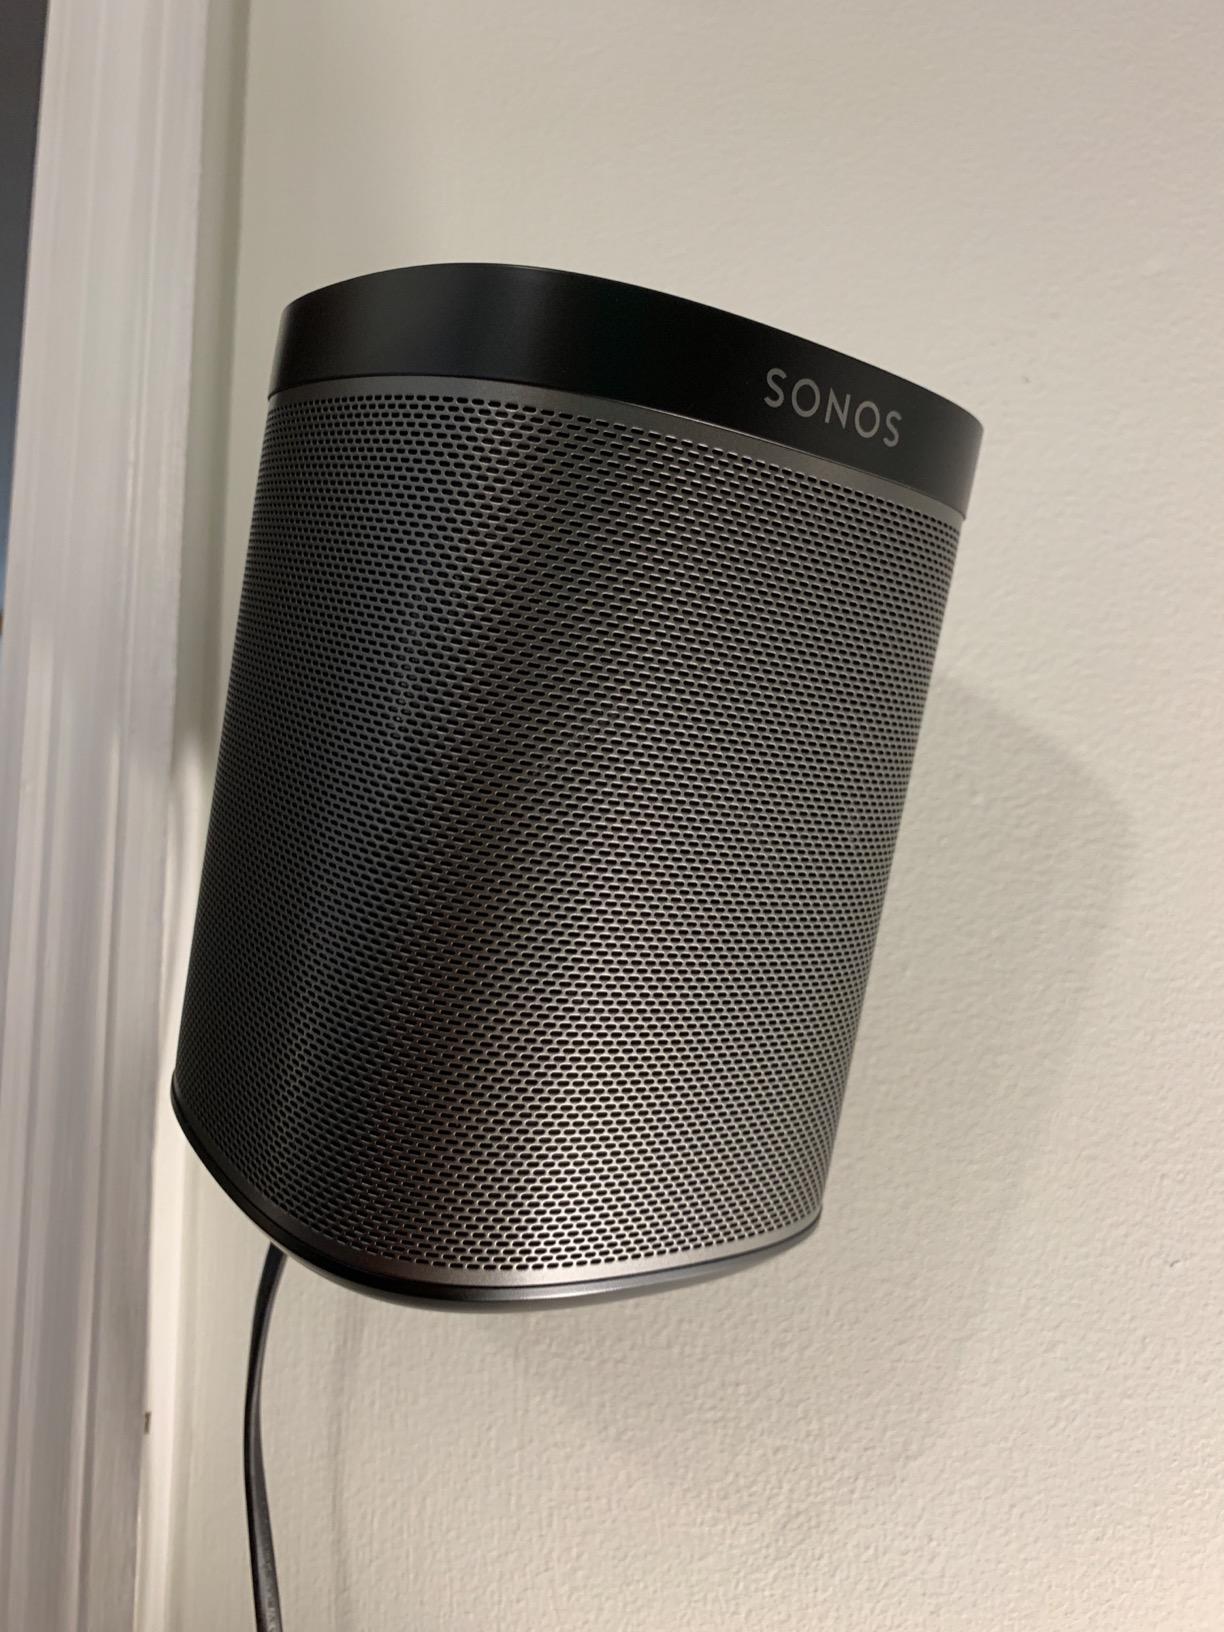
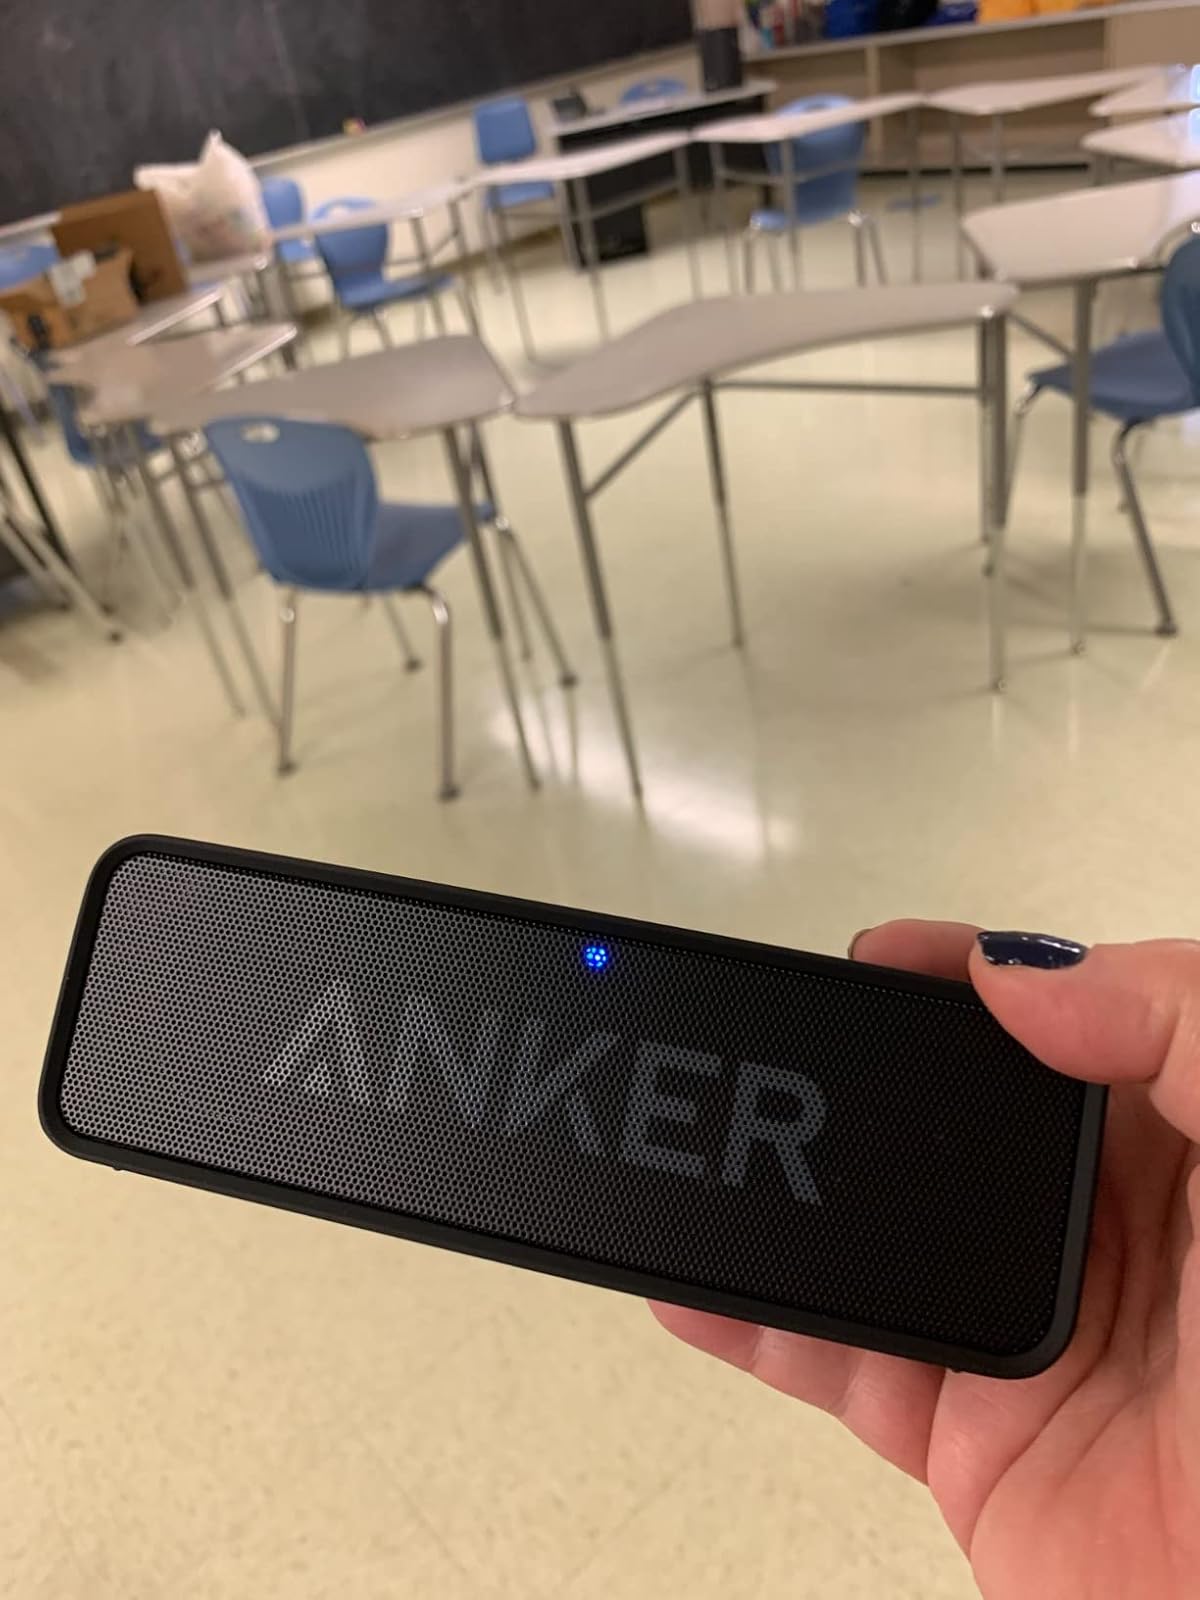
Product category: speaker
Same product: no